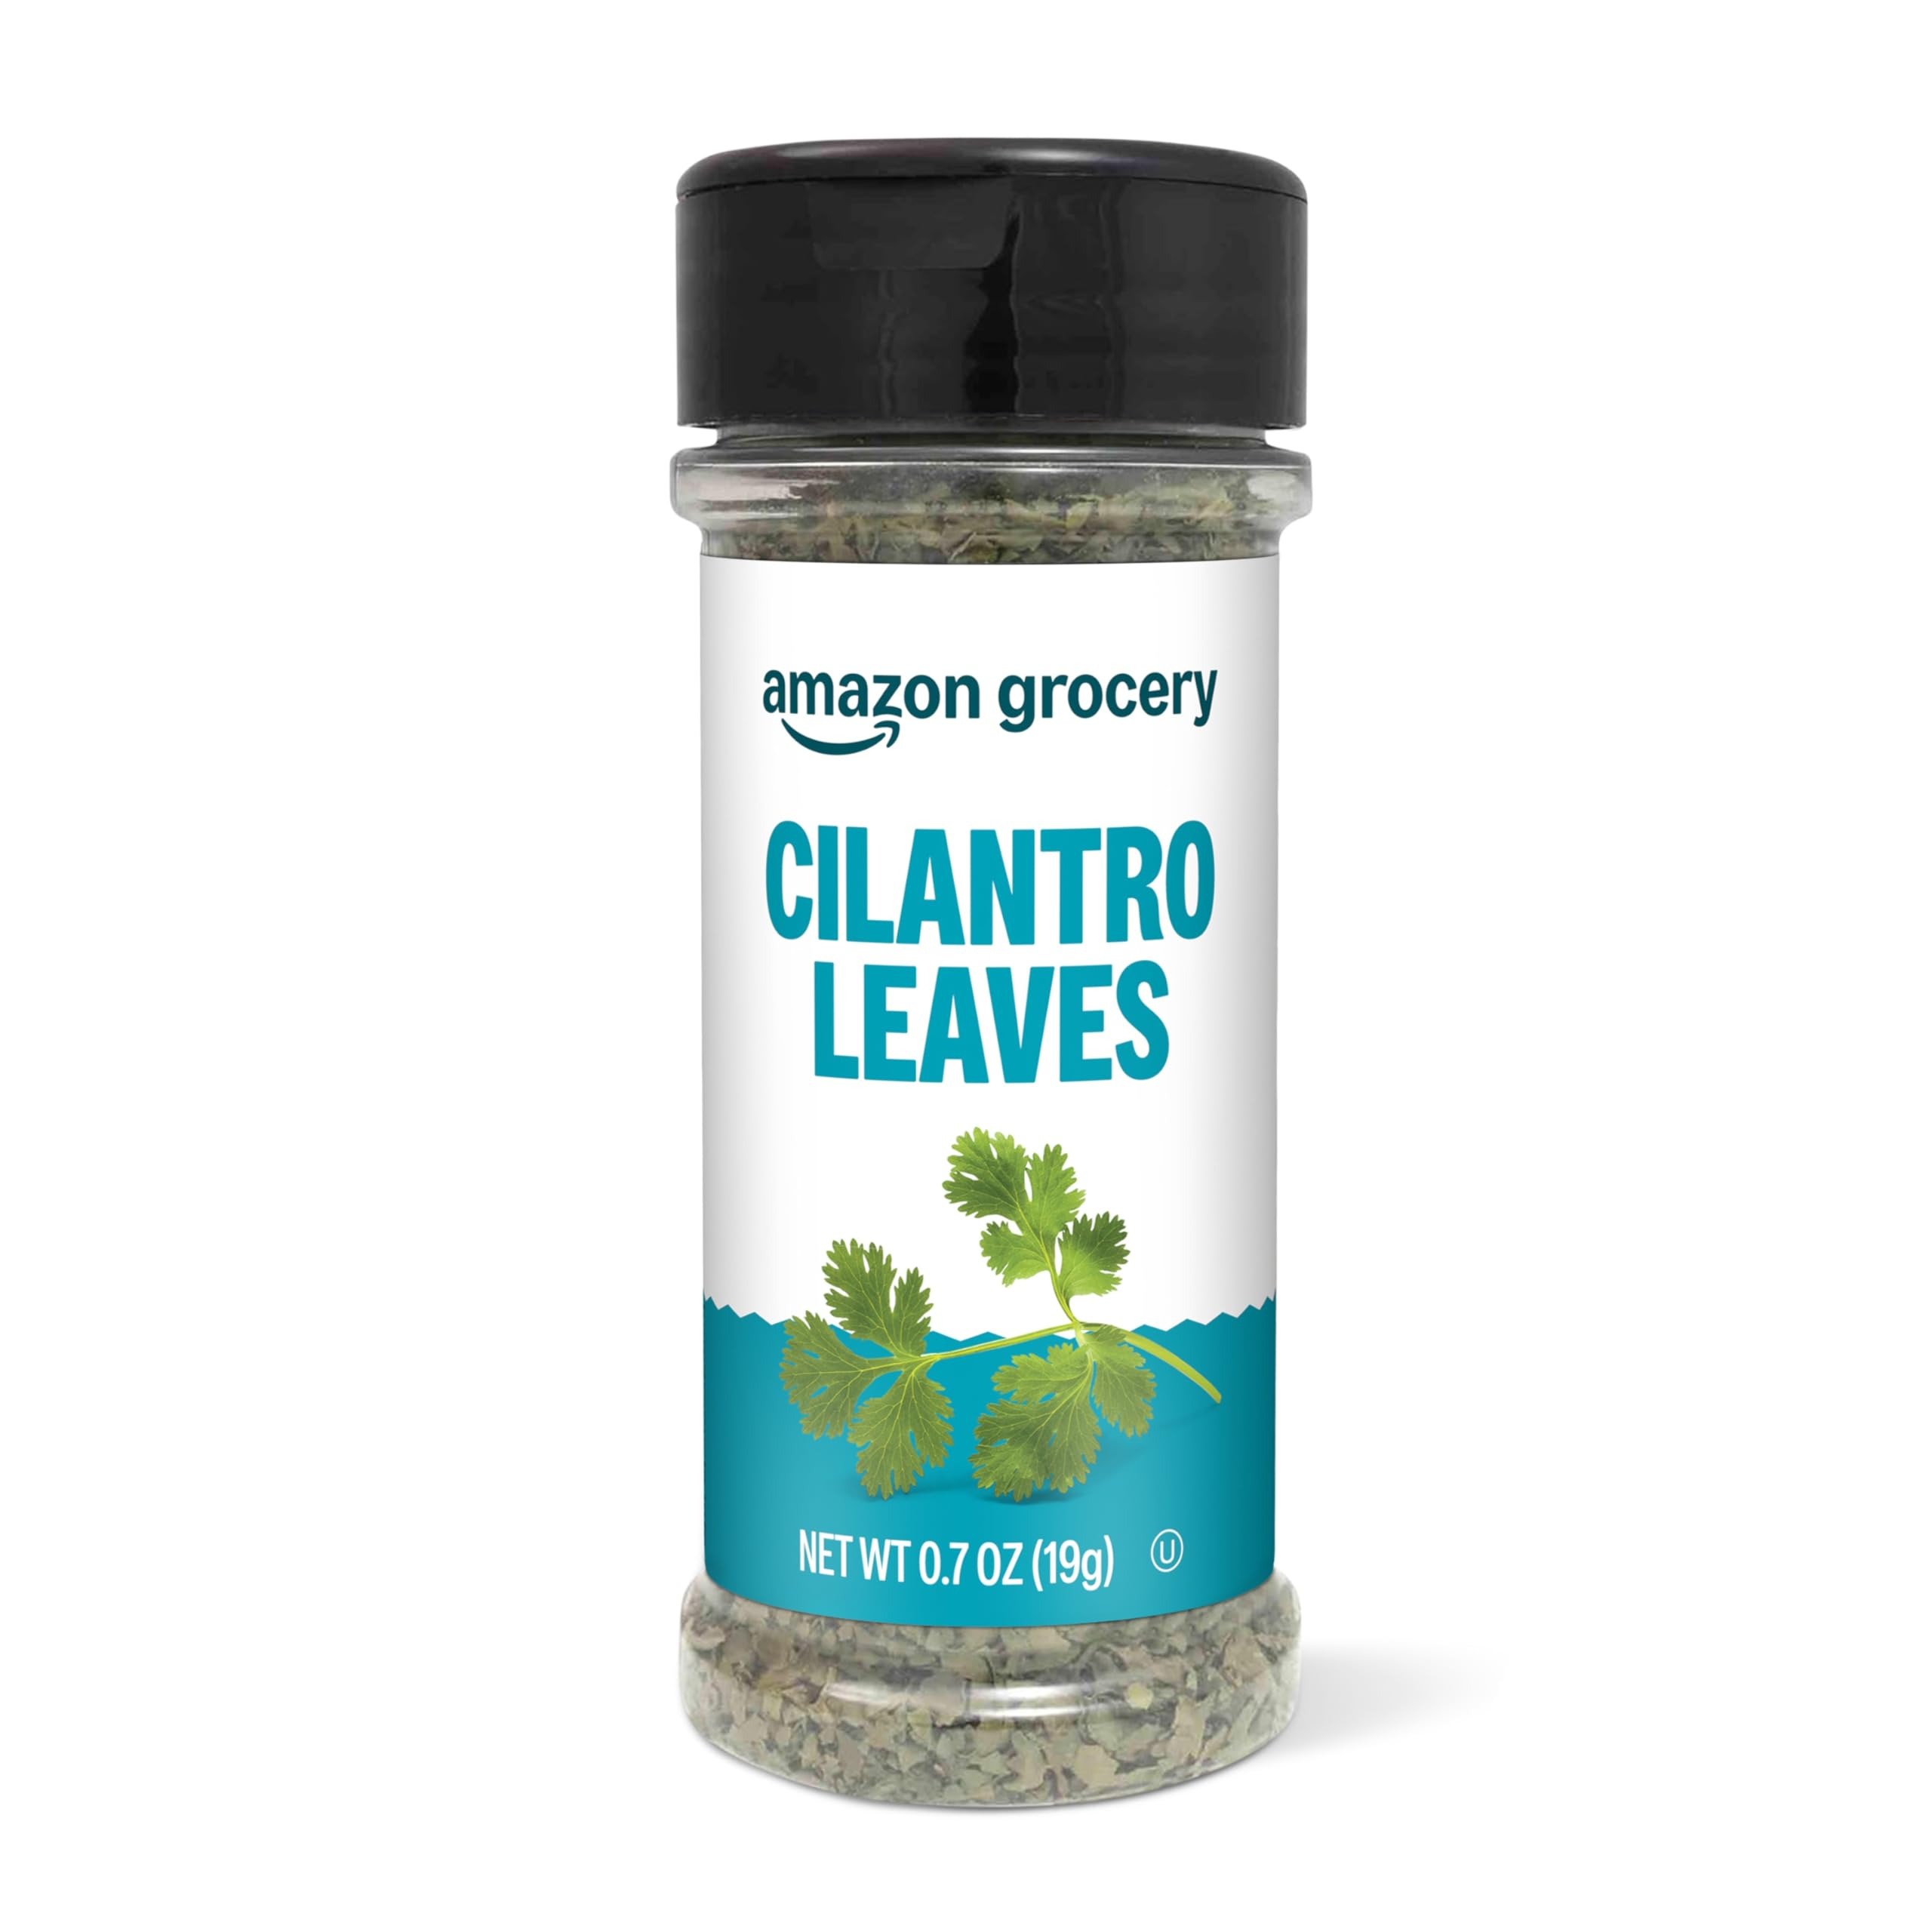
Item Name: Amazon Grocery, Cilantro Leaves, 0.7 Oz (Previously Happy Belly, Packaging May Vary)
Bullet Point 1: One 0.7 ounce bottle of Cilantro leaves
Bullet Point 2: Some of your favorite Happy Belly products are now part of the Amazon Grocery brand! Although packaging may vary during the transition, the ingredients and product remain the same. Thank you for your continued trust in our brands
Bullet Point 3: Versatile herb for use in salad dressings and marinades
Bullet Point 4: No artificial ingredients or preservatives
Bullet Point 5: Amazon Grocery has all the favorites you love for less. You’ll find everything you need for great-tasting meals in one shopping trip
Bullet Point 6: Feed your every day with Amazon Grocery
Product Description: One 0.7 ounce bottle of Cilantro leaves
Value: 0.7
Unit: Ounce

Price: 1.965